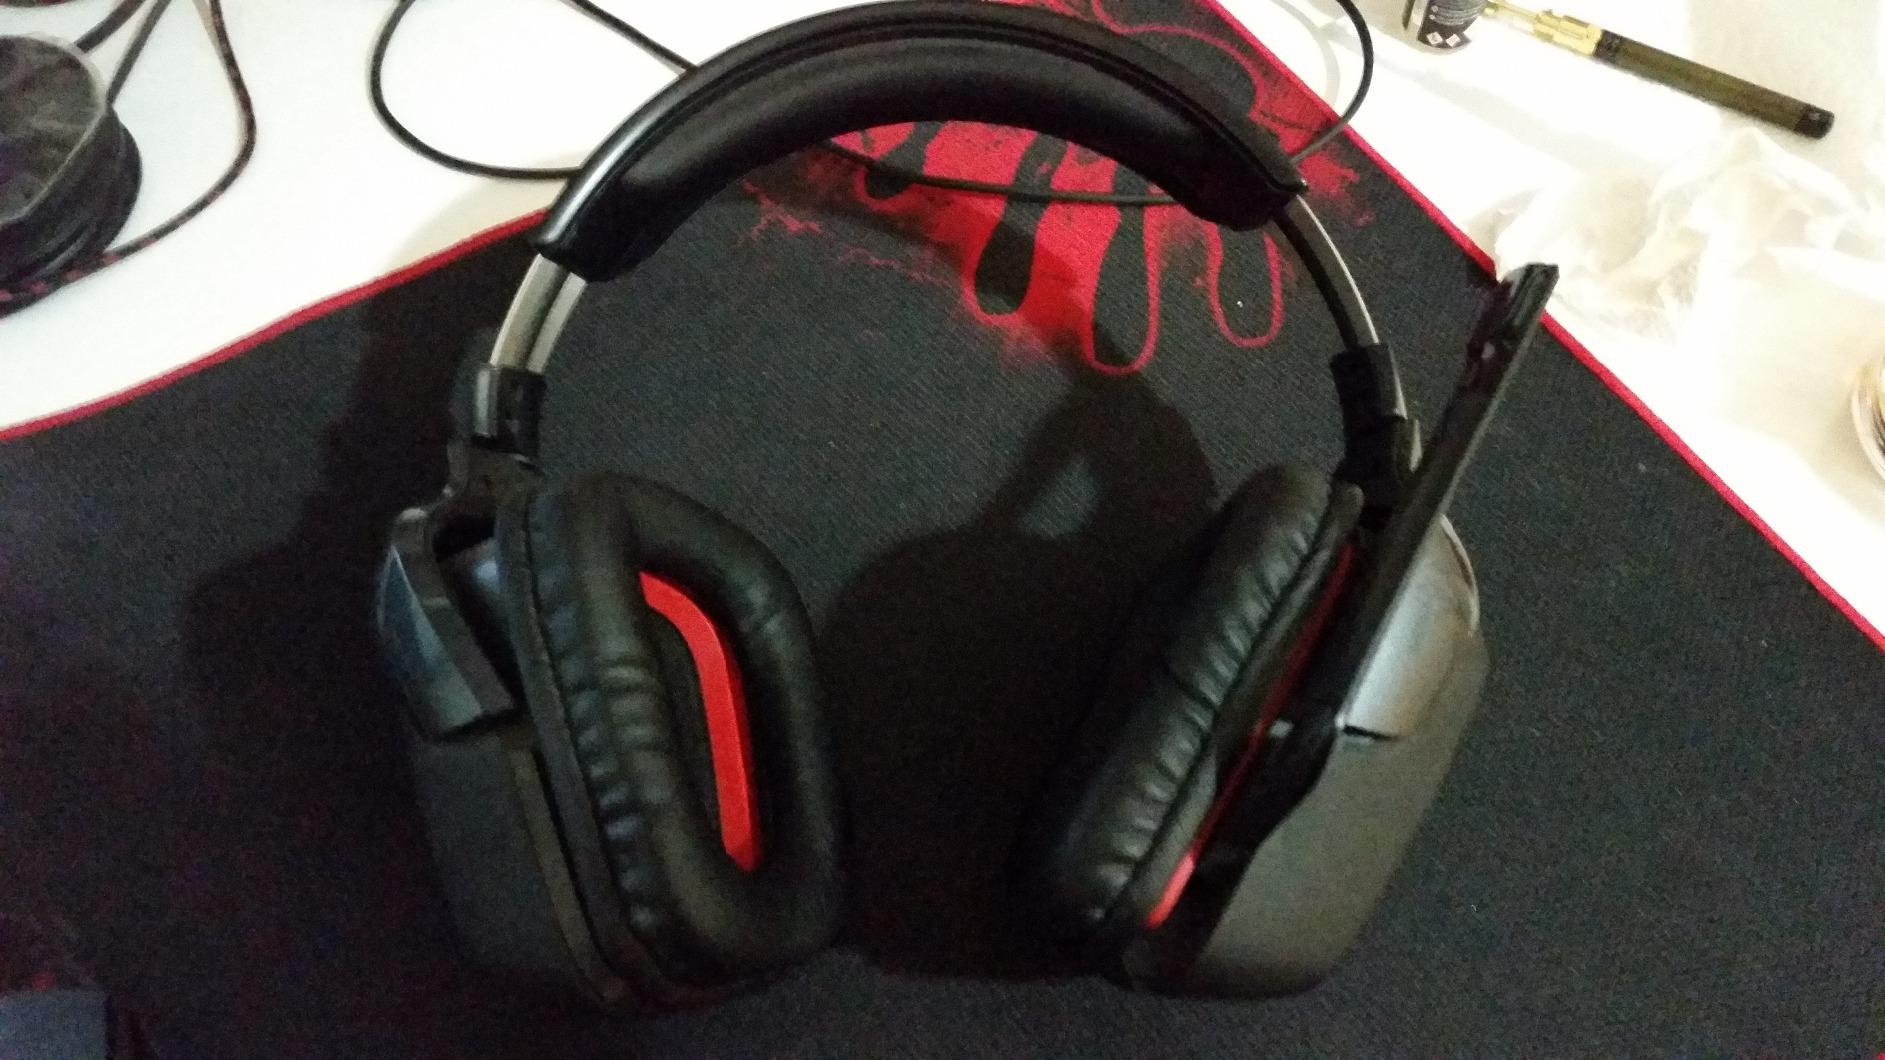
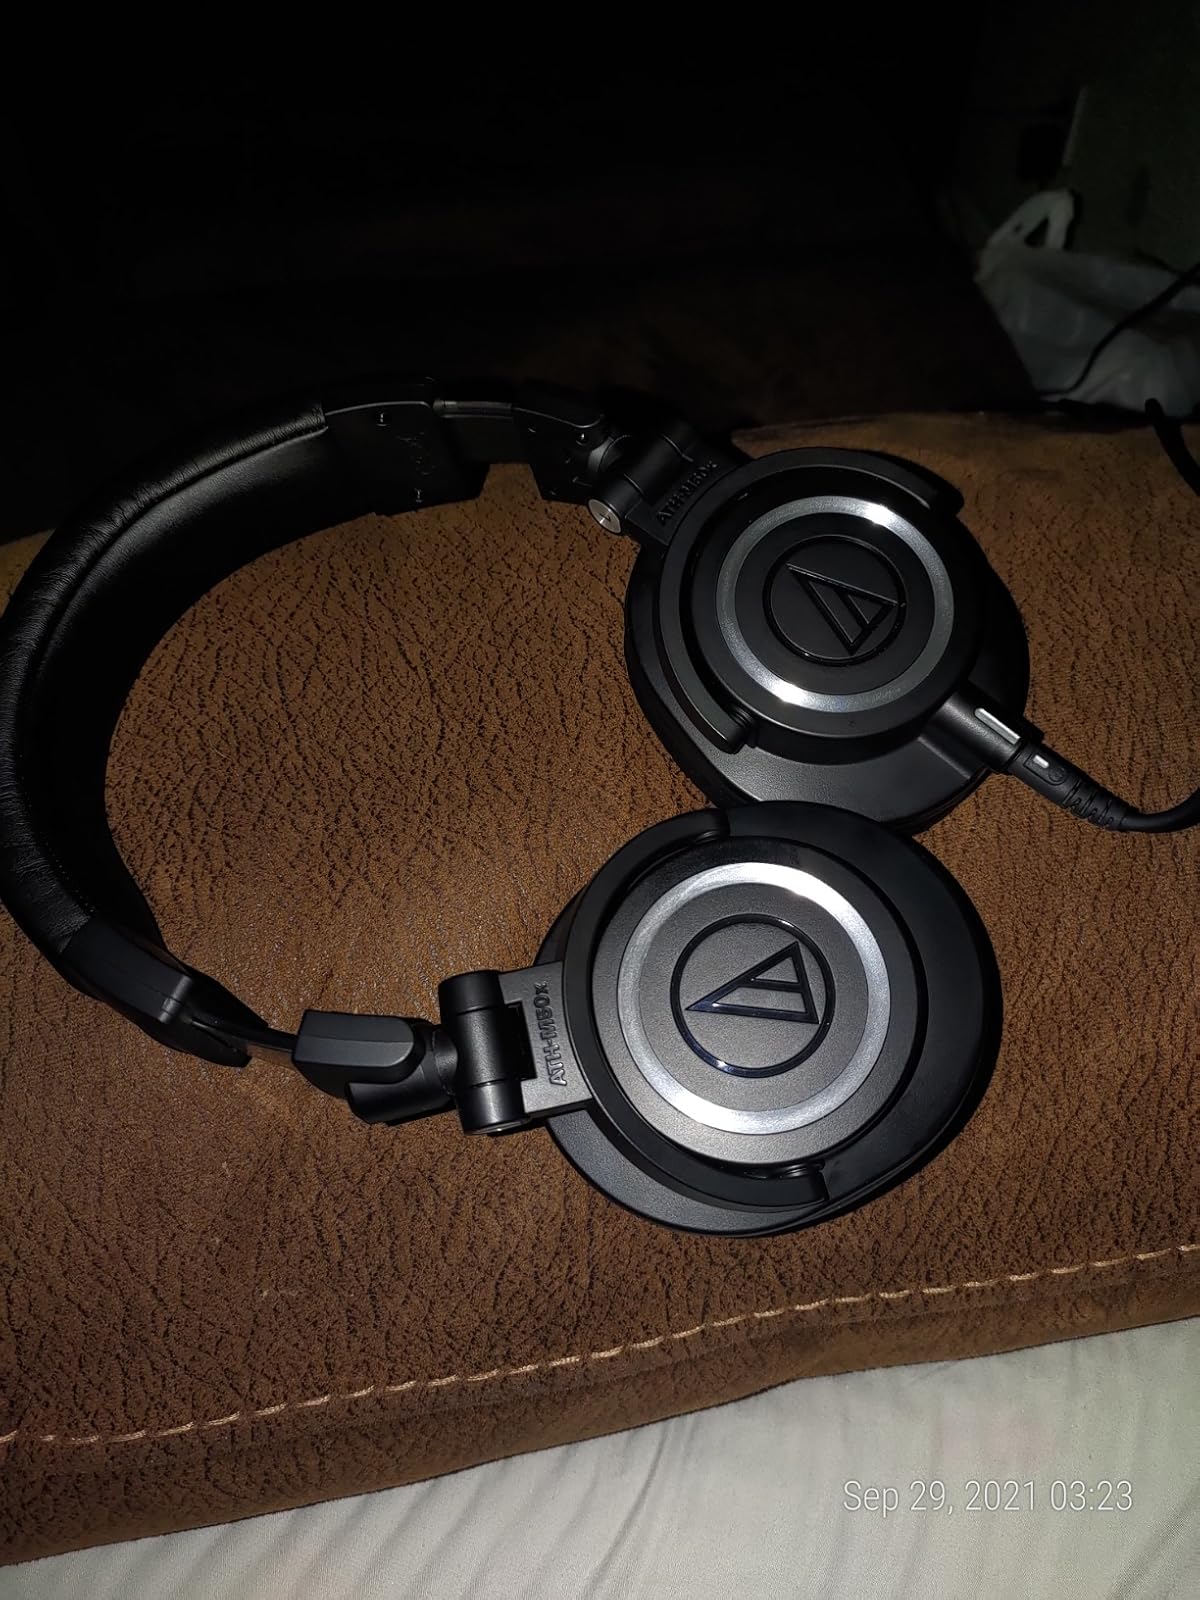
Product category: headphones
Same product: no